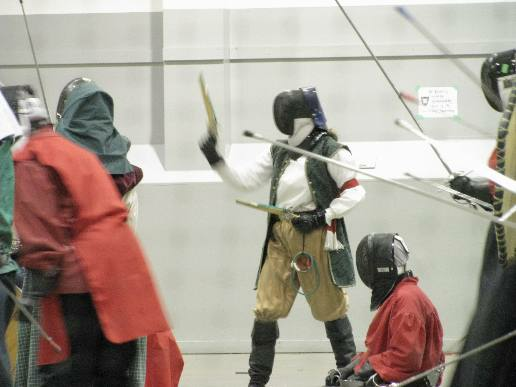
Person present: Yes